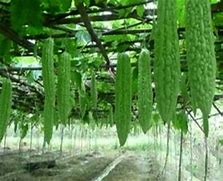
Label: others